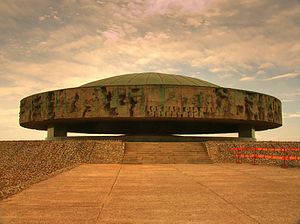
Majdanek koncentrationslejr
Mausolæet.
Majdanek eller Maidanek var en tysk koncentrationslejri Lublin i Polen under anden verdenskrig. Lejrens officielle navn var Konzentrationslager der Waffen-SS Lublin, men den polske befolkning kaldte den Majdanek fordi den lå som en tilvækst til bydelen Majdan Tatarski. Lejren lå meget synlig på de store, svagt skrånende jorder syd for lufthavnen. Der var frit indsyn fra alle sider, ikke mindst fra hovedvejen mod øst, der gik langs med gærdet. Fra Lublins centrum kunne befolkningen se vagttårne, pigtrådshegn og ikke mindst det store krematorium, der stod på lejrområdets højeste punkt. Indimellem blev ovnene så varme, at flammerne slikkede op fra den høje skorsten, mens den voldsomme træk i ovnene larmede, så det kunne høres et godt stykke væk.